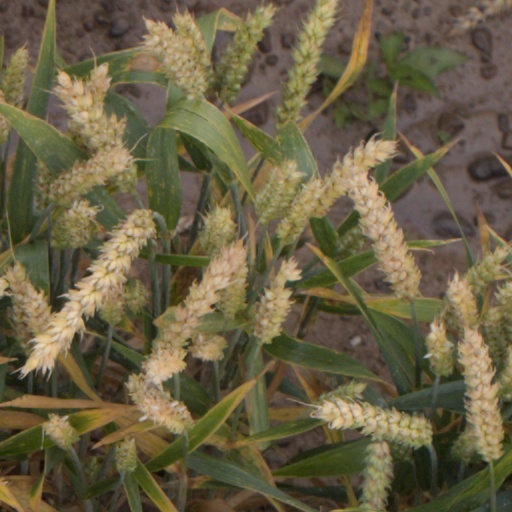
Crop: wheat